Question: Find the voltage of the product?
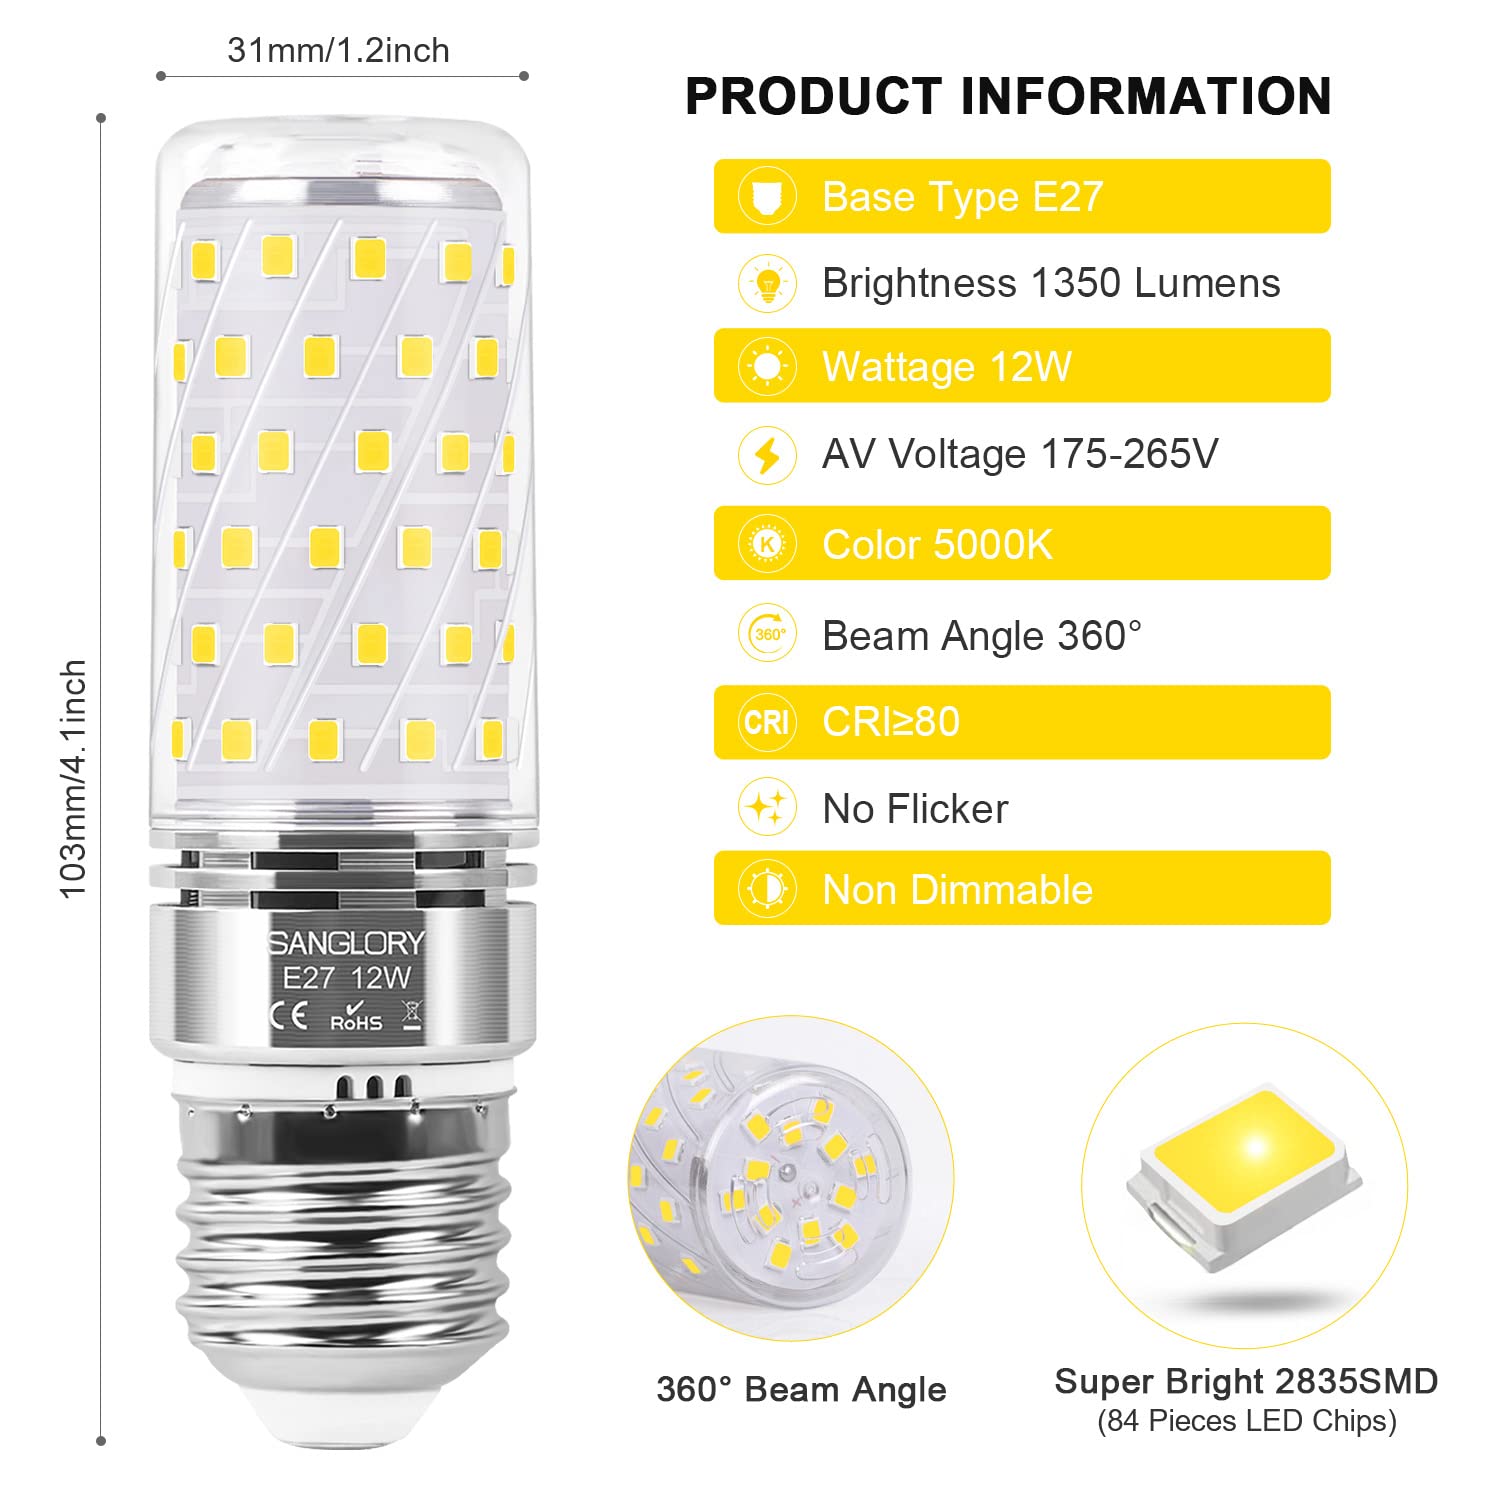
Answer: [175.0, 265.0] volt